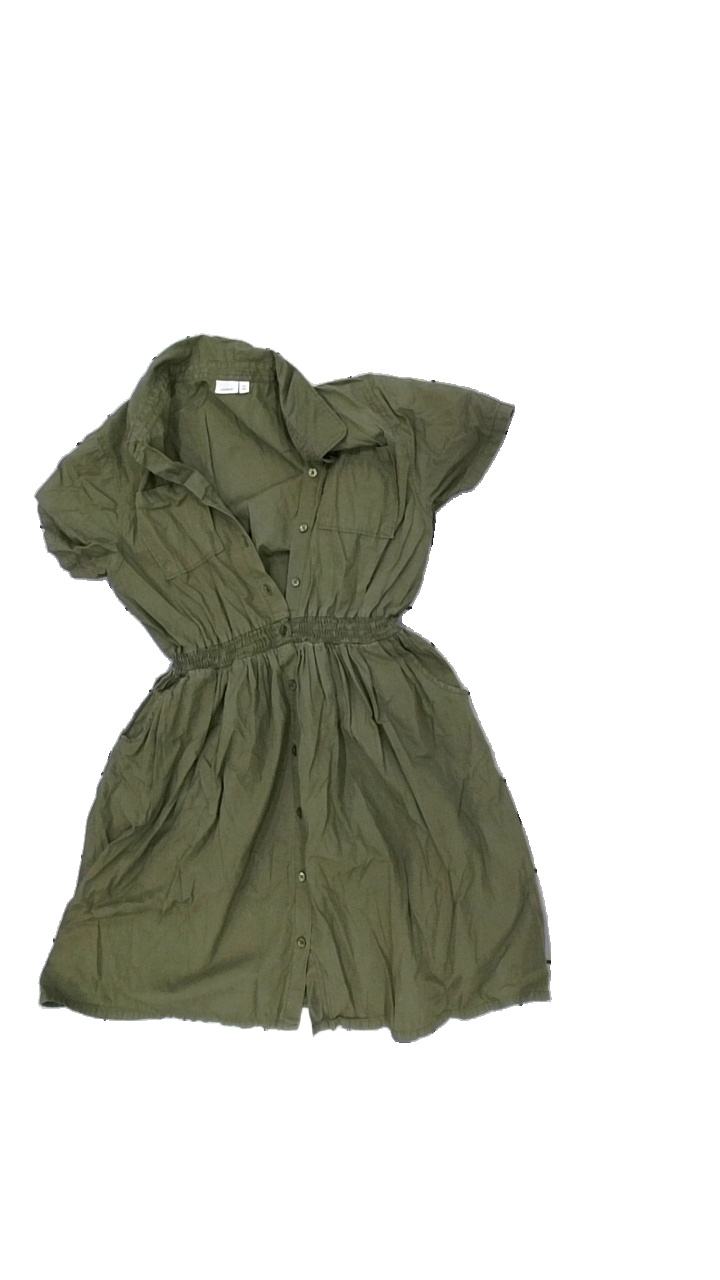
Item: Dress (Children)
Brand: Name It
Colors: Green
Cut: None
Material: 100% Cotton
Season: All
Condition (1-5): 5
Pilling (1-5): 5
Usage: Reuse
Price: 50-100